Piano concertos by Wolfgang Amadeus Mozart

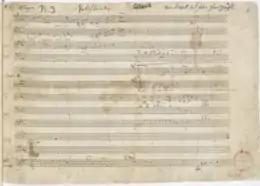
The opening page of Wolfgang Amadeus Mozart's Piano Concerto No. 23 in A major, K. 488

Concertos Nos. 1–4 (K. 37, 39, 40 and 41) are orchestral and keyboard arrangements of sonata movements by other composers. The next three concertos (K. 107/1, 2 and 3), which are not numbered, are arrangements of piano sonatas by J. C. Bach (Op. 5, Nos. 2, 3, and 4, all composed by 1766). Based on handwriting analysis of the autographs they are believed to date from 1771 or 1772. Concerto No. 5, K. 175 from 1773 was his first real effort in the genre, and one that proved popular at the time. Concerto No. 6, K. 238 from 1776 is the first Mozart concerto proper to introduce new thematic material in the piano's first solo section. Concerto No. 7, K. 242 for three pianos and Concerto No. 8, K. 246 also date from 1776 and are generally not regarded as demonstrating much of an advance, although No. 7 is quite well known.